Mayor McCA

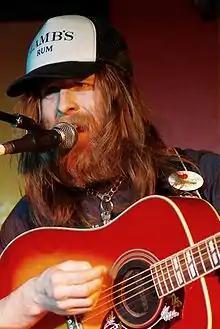
Mayor McCa playing at the 100 Club in London

Mayor McCa (born Christian Anderson Smith) is a Canadian musician, writer, cartoonist, animator, actor and onetime mayoral candidate from Hamilton, Ontario. He mostly performs as a one-man band. Mayor McCa currently lives and performs in London, England.